Josh Robinson (cornerback)

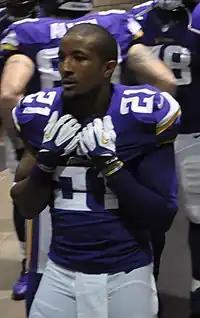
Robinson with the Minnesota Vikings in 2013

Joshua Robinson (born January 8, 1991) is an American former professional football player who was a cornerback in the National Football League (NFL). He played college football for the UCF Knights and earned numerous Freshman All-American honors in 2009. He was selected by the Minnesota Vikings in the third round of the 2012 NFL draft. He was also a member of the Tampa Bay Buccaneers, New Orleans Saints, and Jacksonville Jaguars.